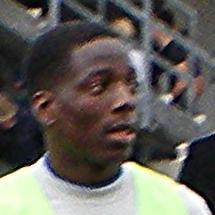
Age: 17